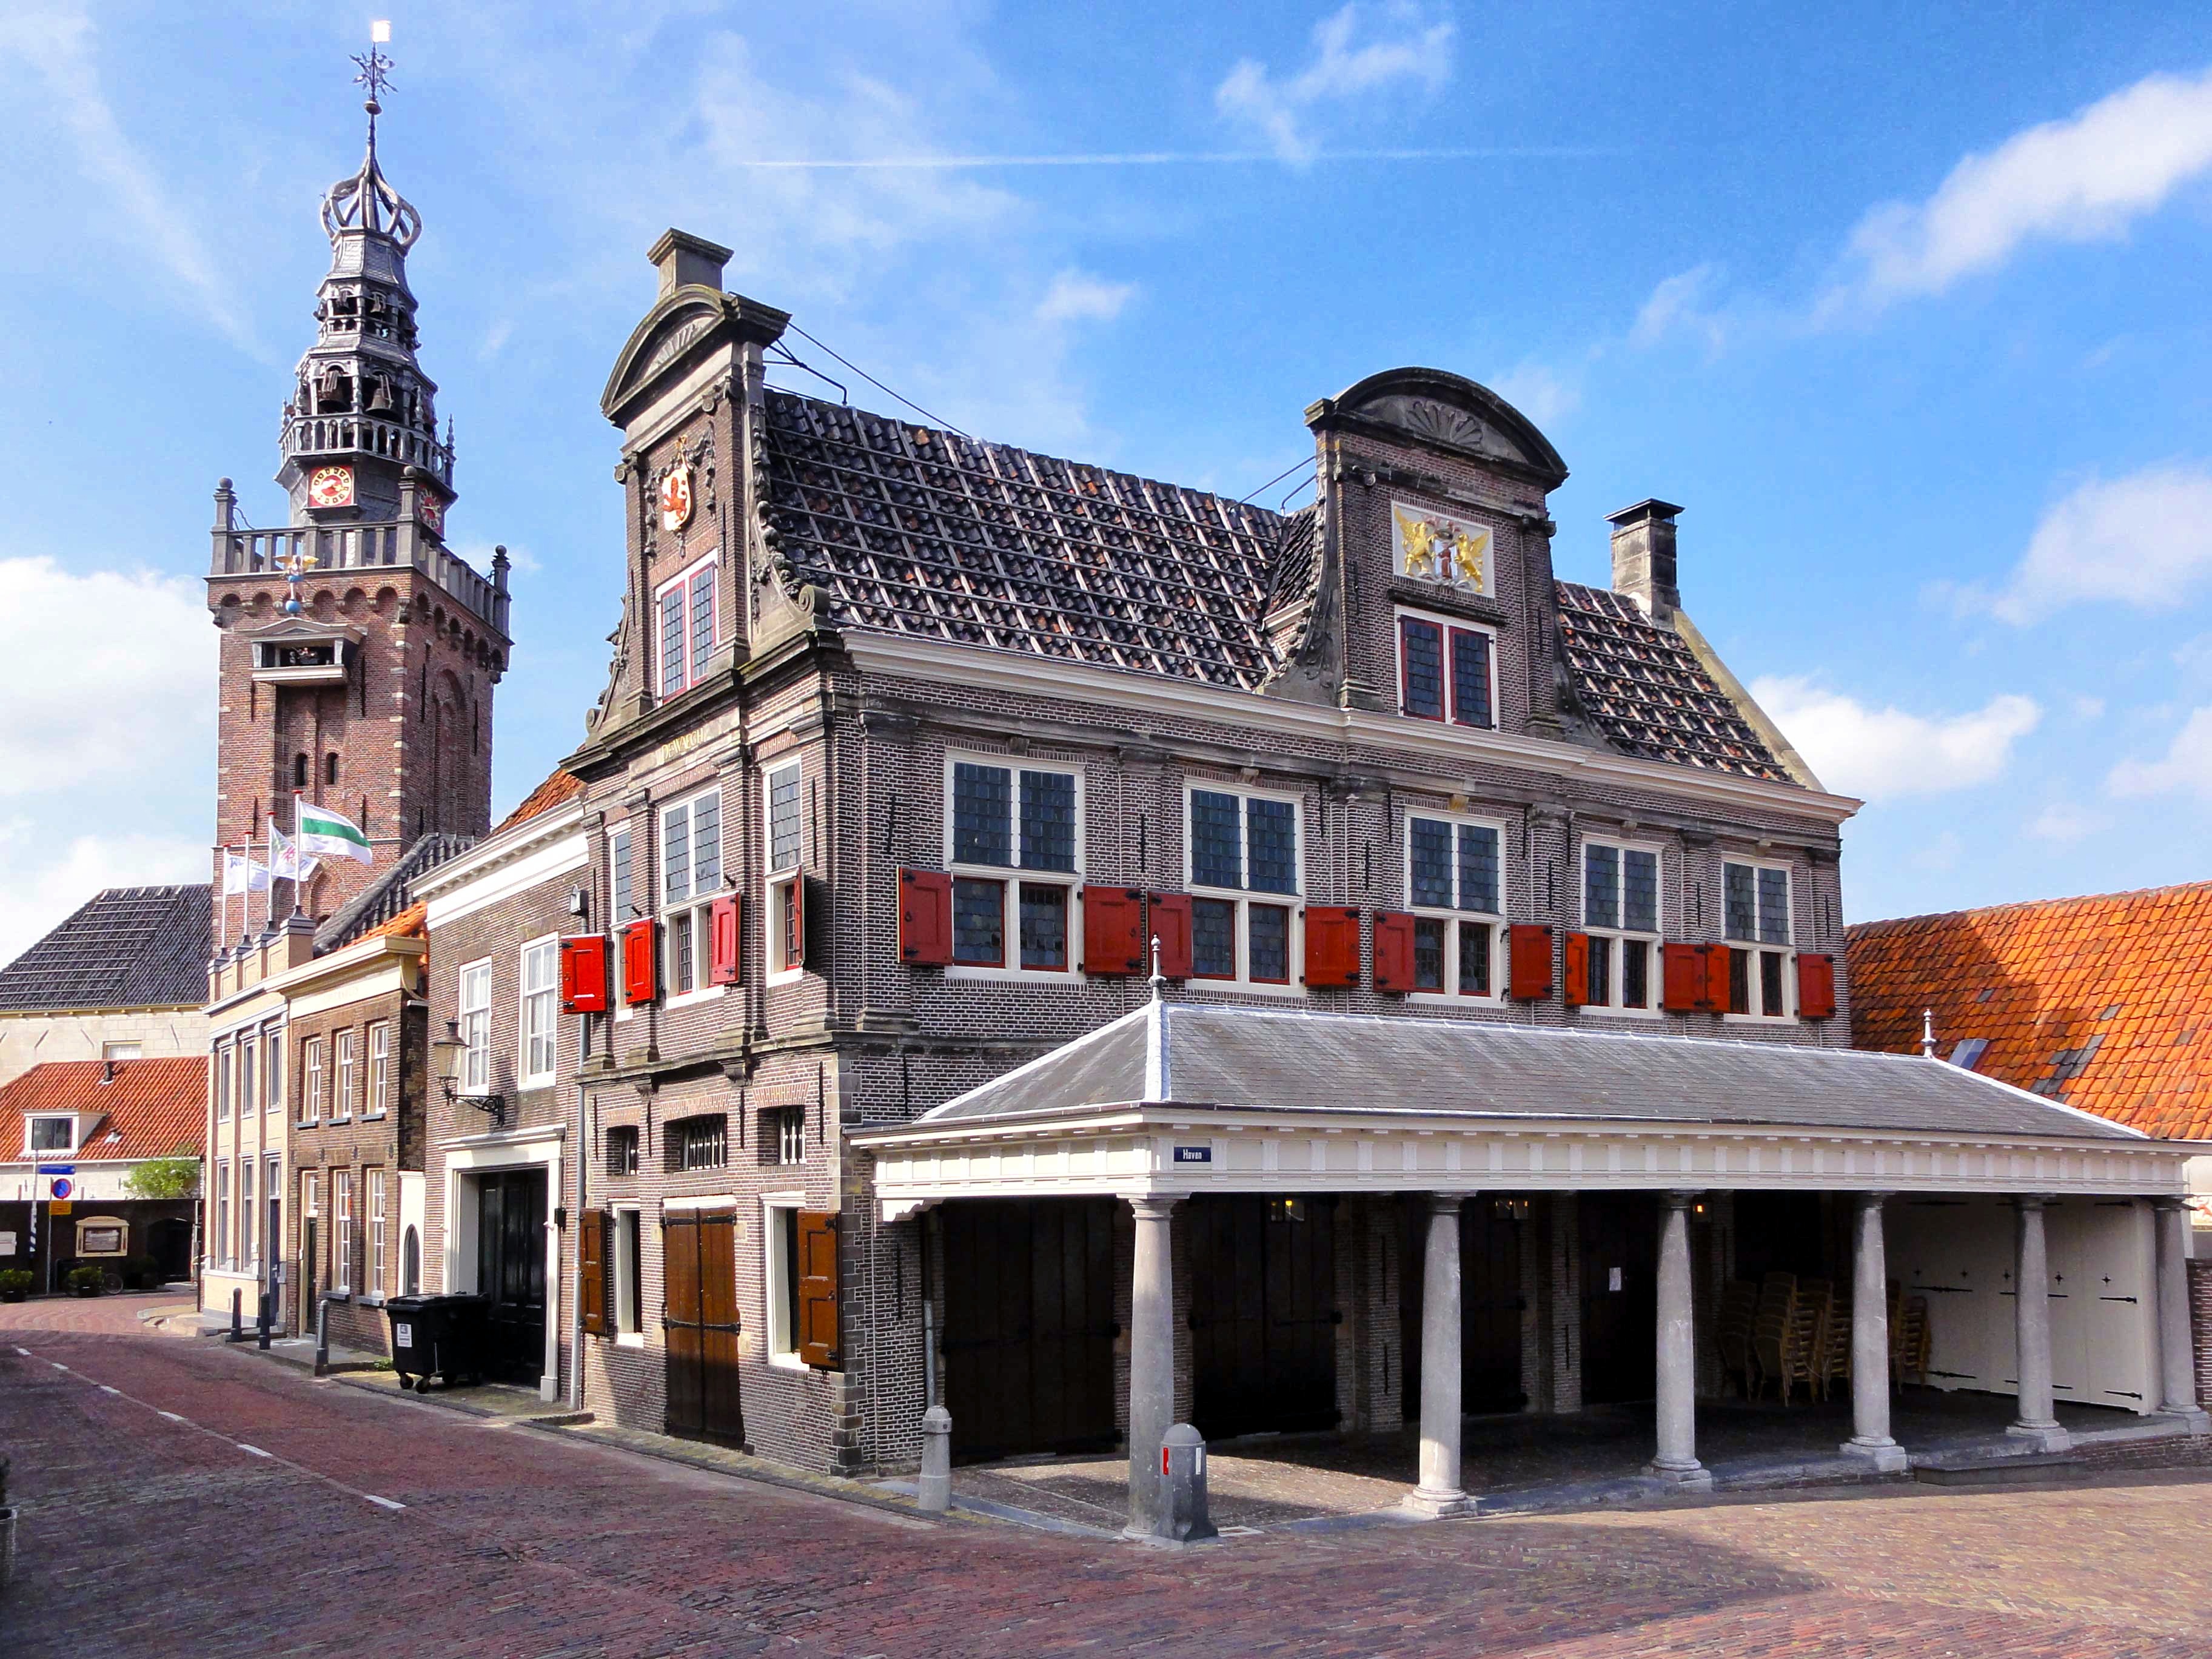
architecture, sky, house, town, building, palace, home, landmark, facade, property, outside, netherlands, clouds, buildings, estate, neighbourhood, residential area, appingedam